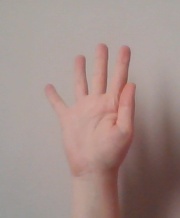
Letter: sheen